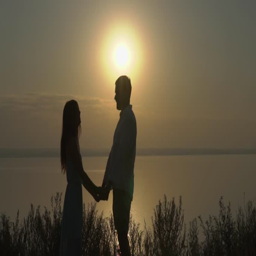
happy young couple hugging and kissing near the sea on the sunset .